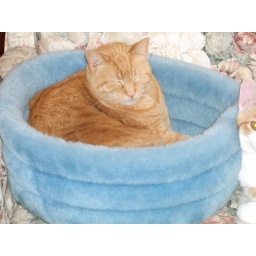
This blue really brings out the orange in my fur.